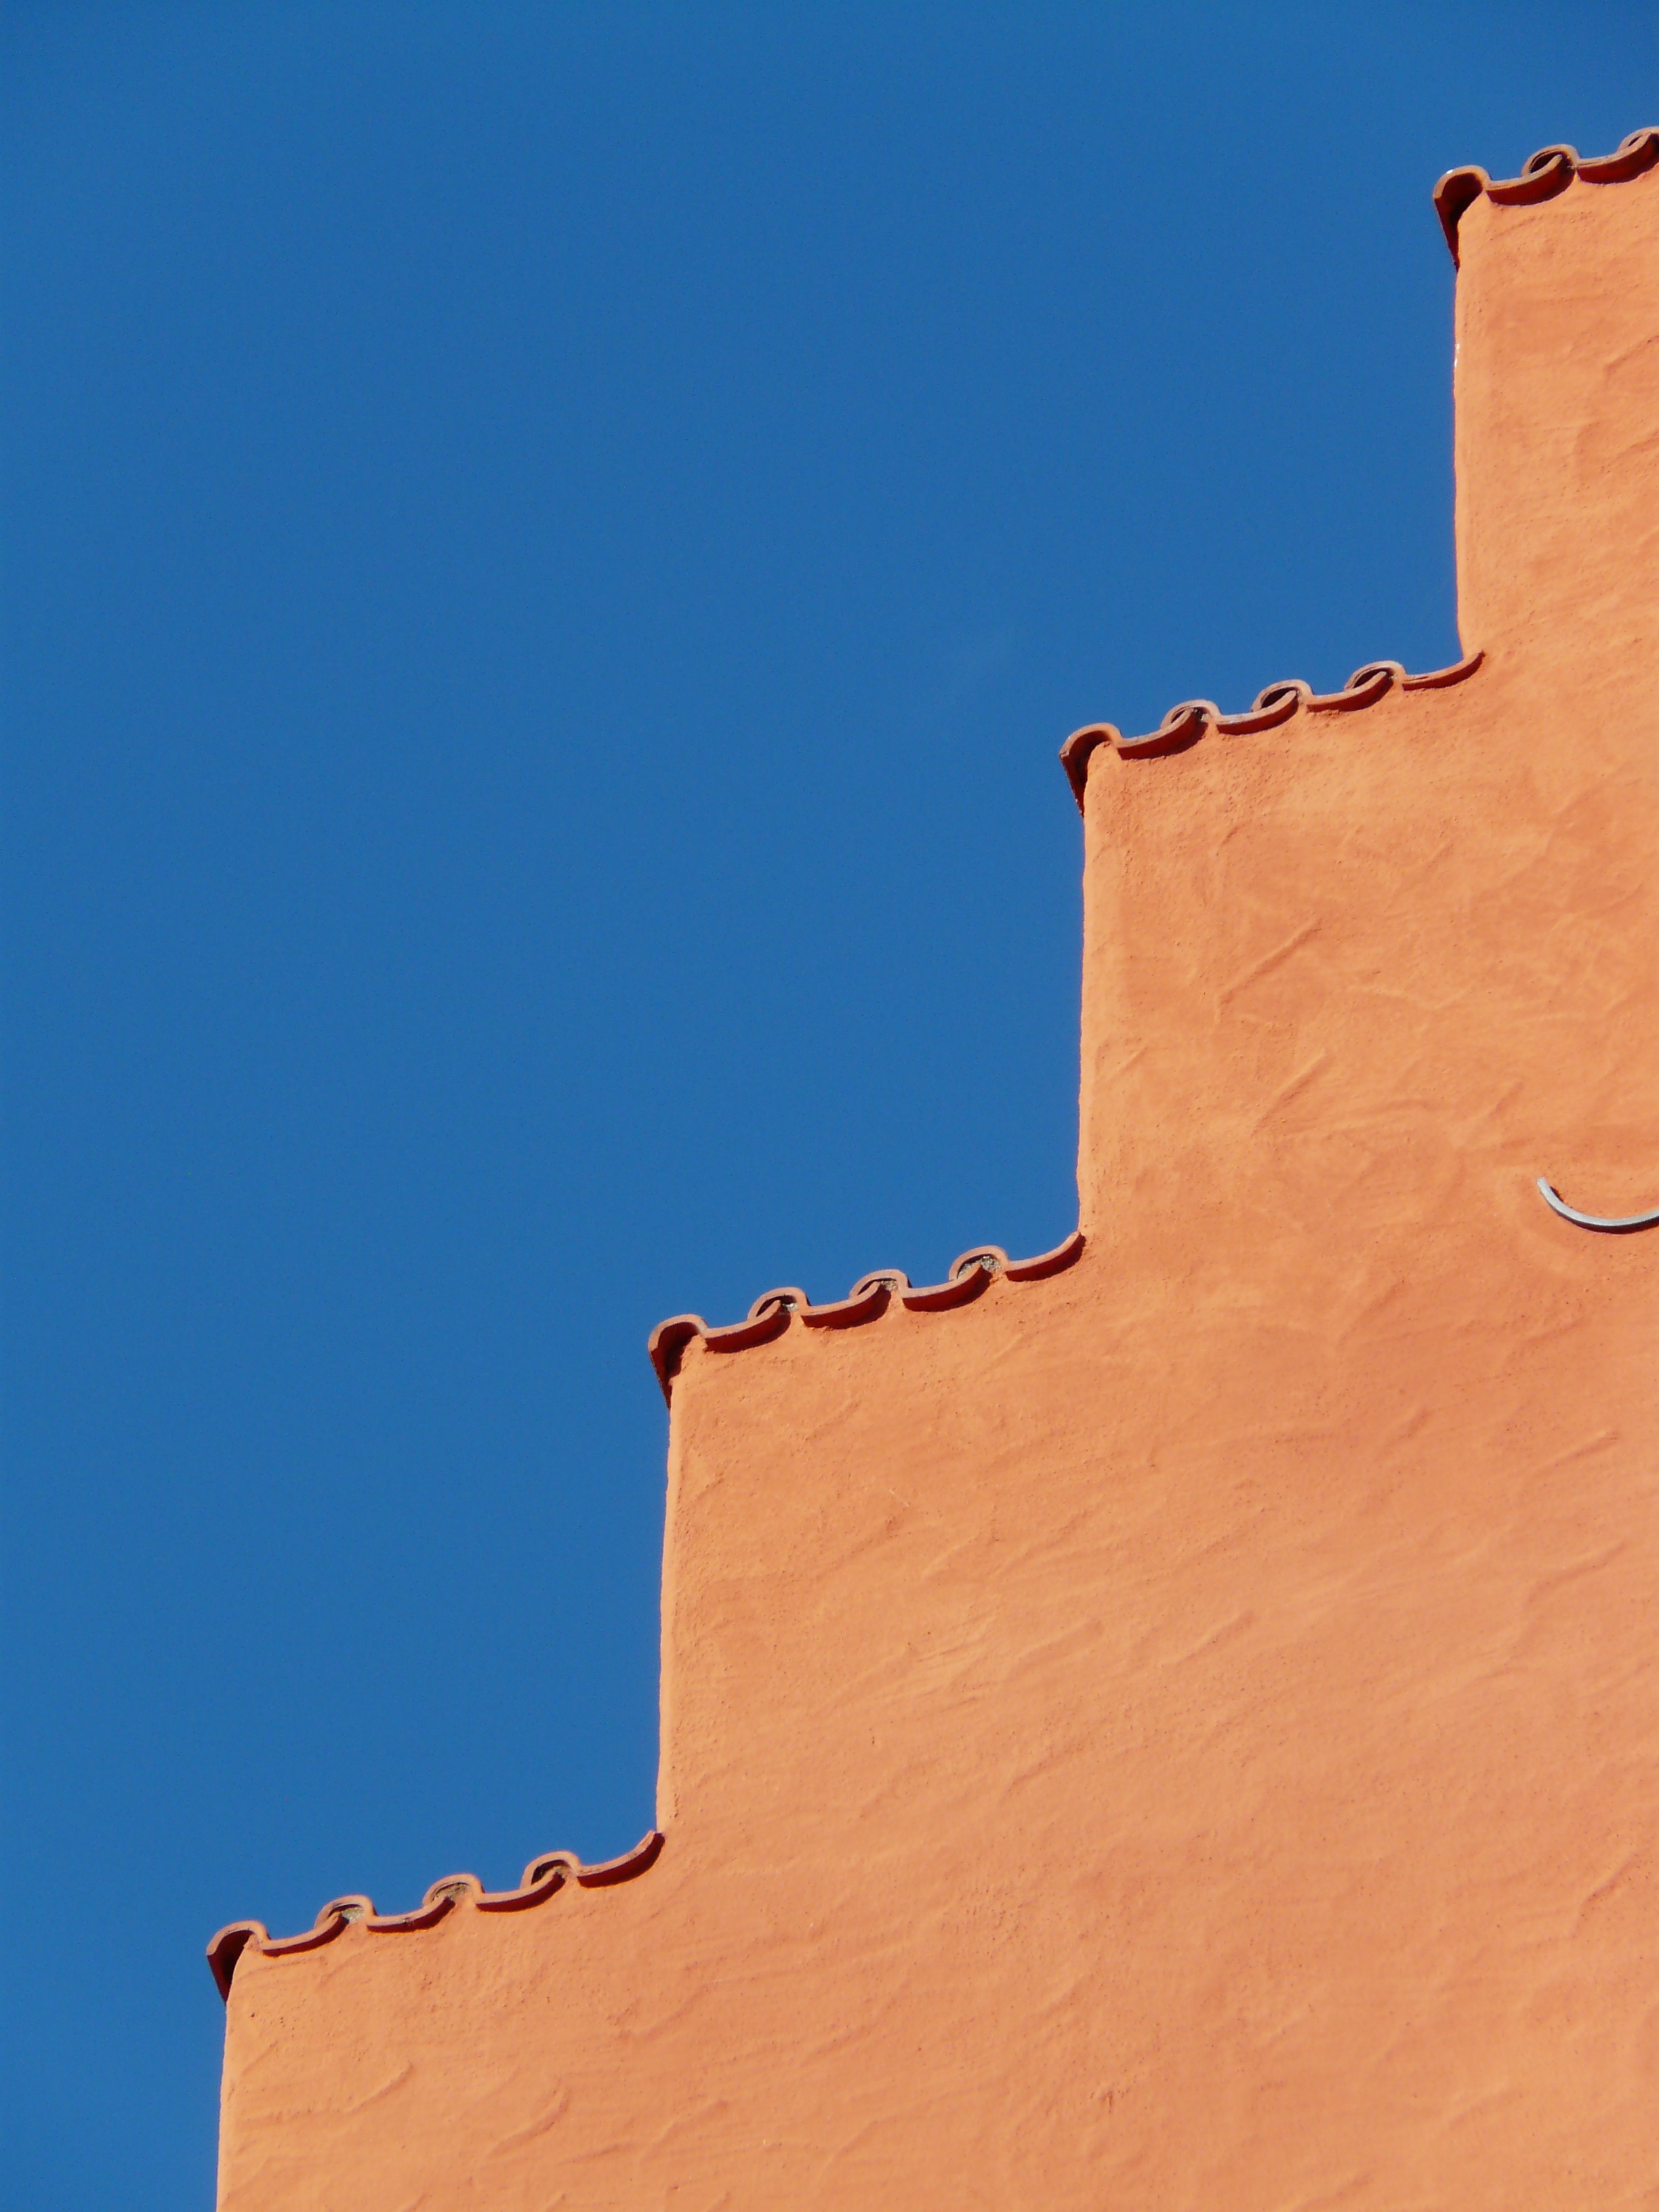
sand, architecture, sky, wood, roof, building, home, wall, stone, line, mediterranean, red, color, square, chimney, tile, blue, brick, roofing, edge, angular